List of moths of Turkey

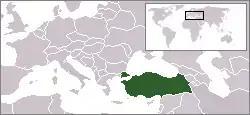
Location of Turkey

There are about 4,200 known moth species of Turkey. The moths (mostly nocturnal) and butterflies (mostly diurnal) together make up the taxonomic order Lepidoptera.